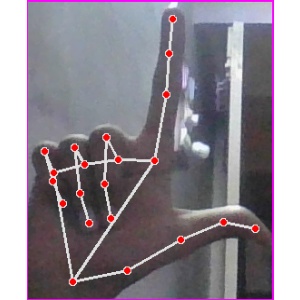
अक्षर: ल